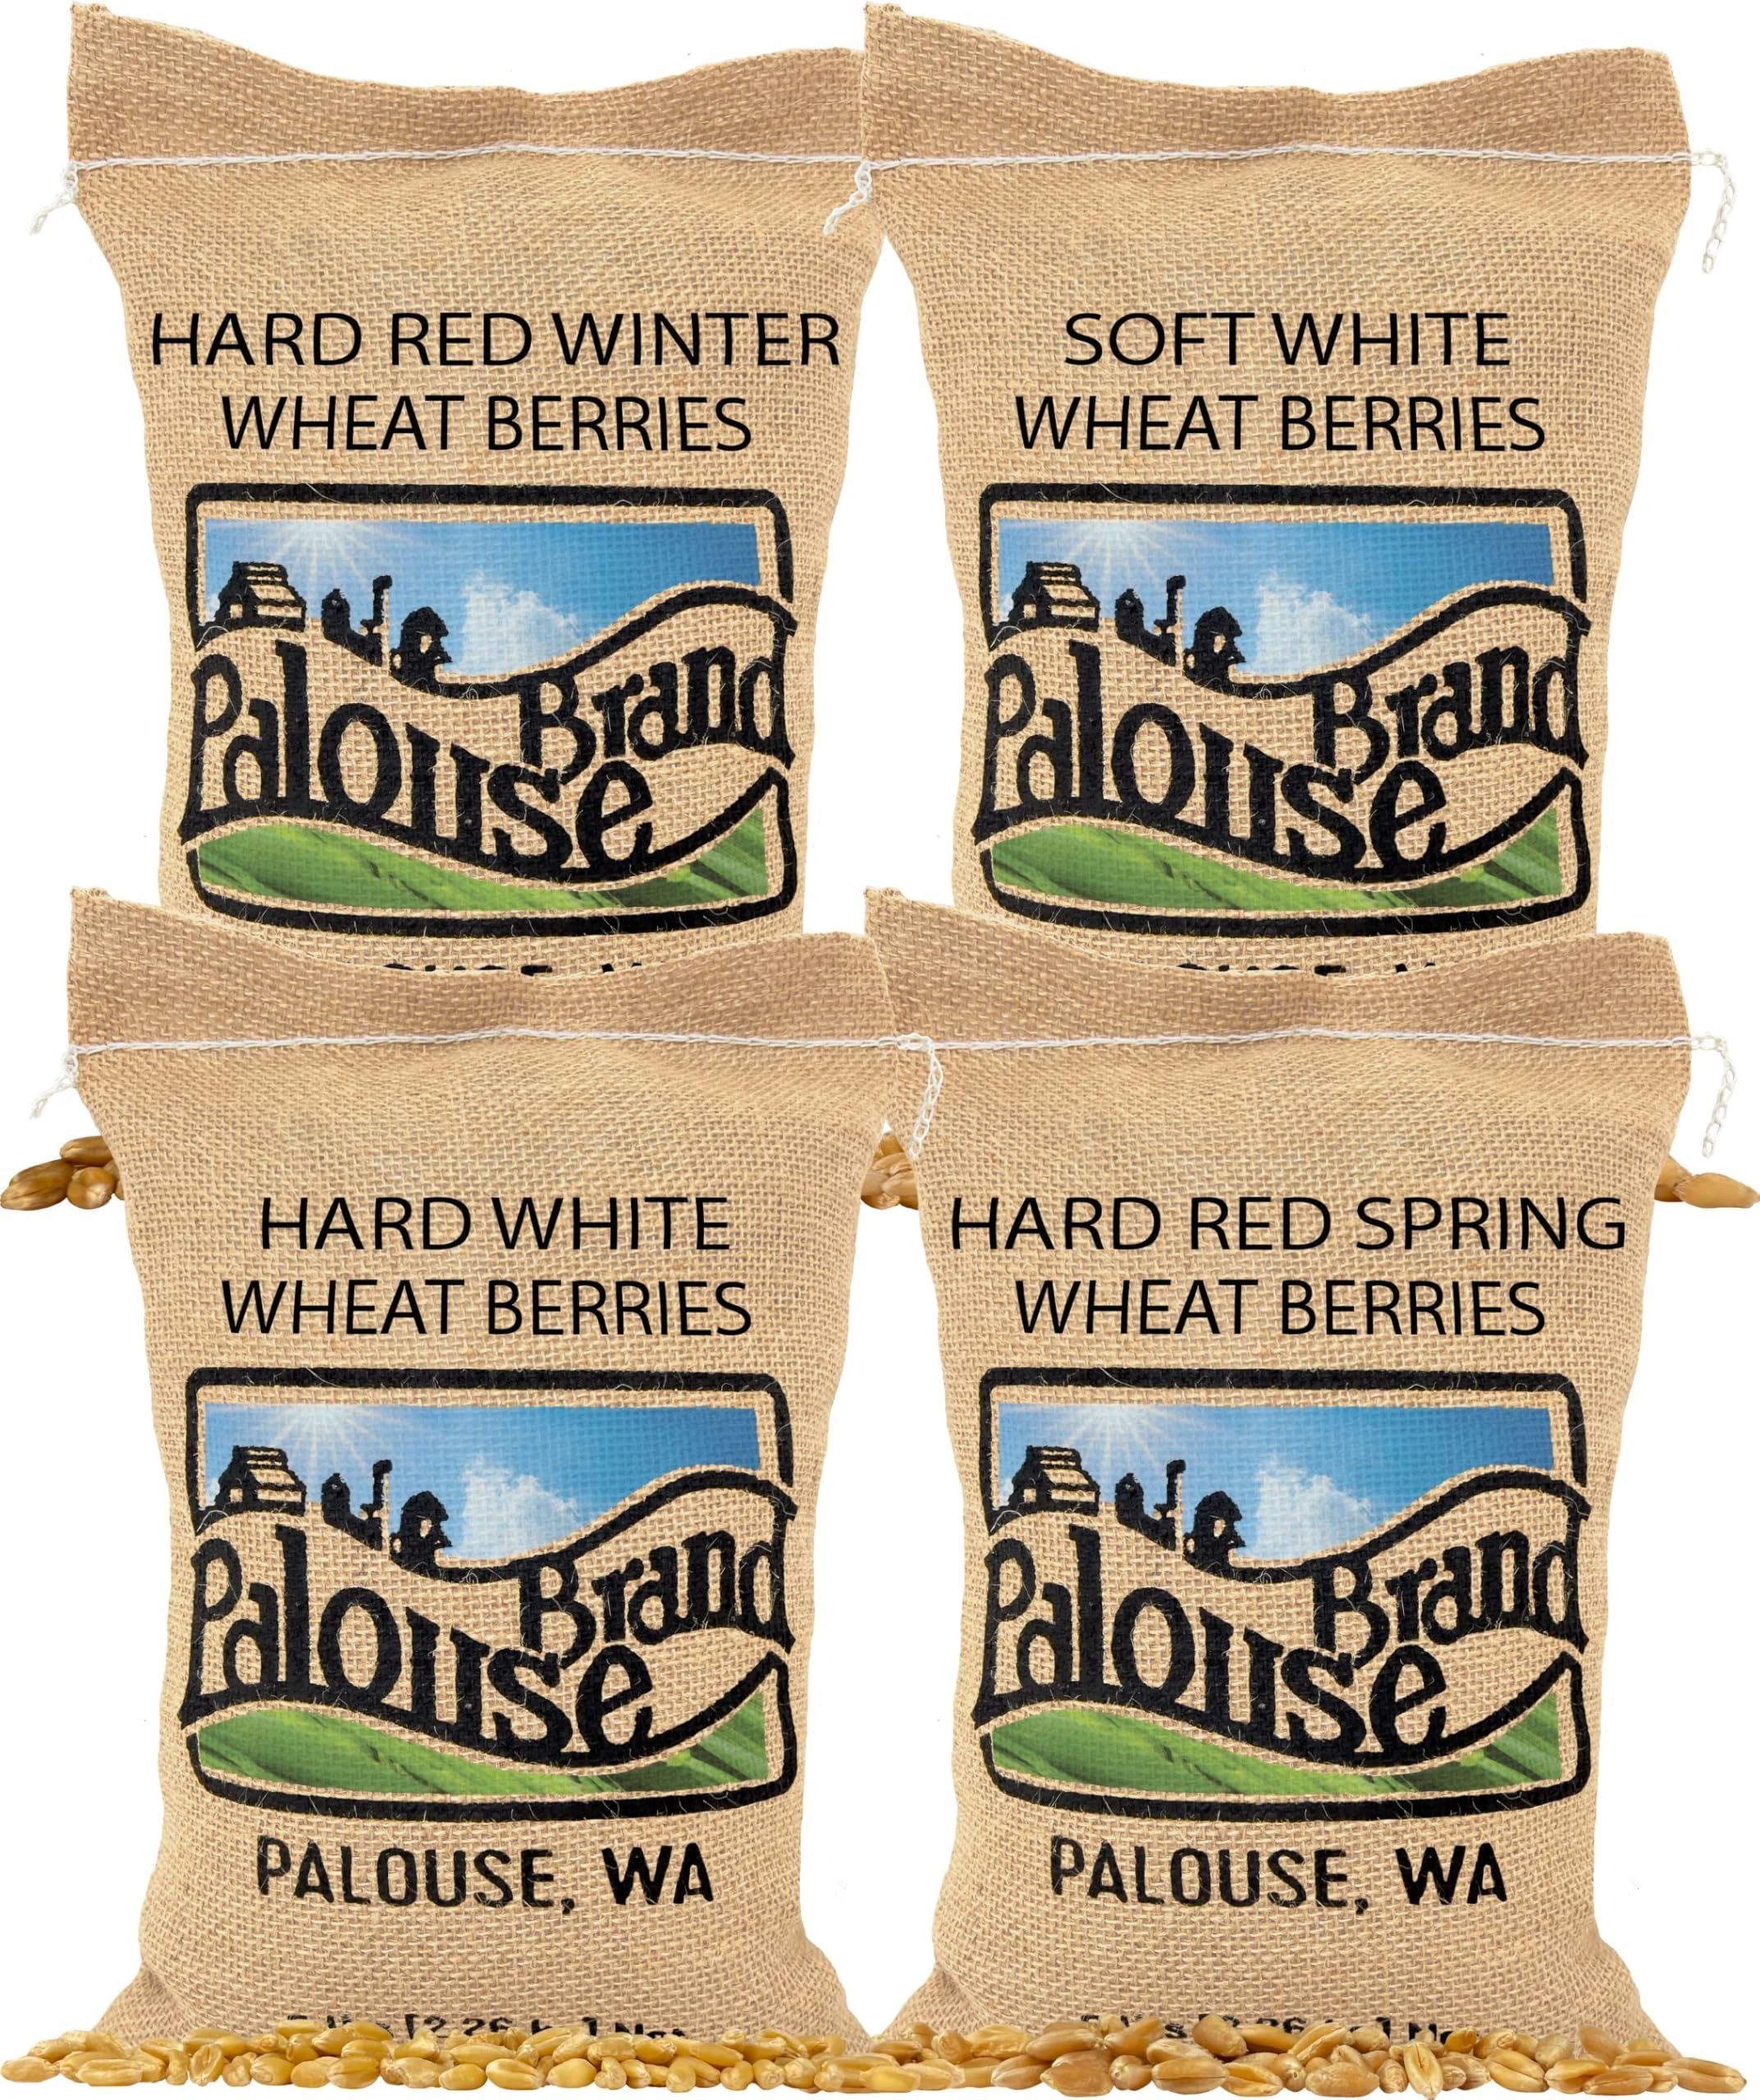
Item Name: Certified Glyphosate Residue Free | Hard Red Winter and Hard Spring | Soft White and Hard White Wheat Berries | 20 LBS | 100% Desiccant Free | Non-GMO Project Verified | Kosher Parve | USA Grown | Field Traced | (5 Pound, Pack of 4)
Bullet Point: CERTIFIED GLYPHOSATE RESIDUE FREE by the detox project.
Product Description: Pure & Natural Grains: Certified Glyphosate Residue-Free Wheat Berry Variety Pack Experience the exceptional quality and purity of our Certified Glyphosate Residue-Free wheat berries. This convenient pack includes four 5-pound bags, featuring a selection of premium USA-grown wheat varieties – Hard White, Soft White, Hard Red Spring, and Hard Red Winter. Grown with meticulous care, these wheat berries are 100% desiccant-free, Non-GMO Project Verified, and Kosher Parve, ensuring a natural and delicious addition to your pantry. We believe in transparency, which is why our grains are field-traced, so you know exactly where your food comes from. (5 Pound, Pack of 4) - Includes one 5-pound bag of each of the following: Certified Glyphosate Residue-Free | Hard White Wheat Berries (5 LBS): Known for its light color and mild, slightly sweet flavor. Intended Uses: Excellent for bread making (producing a softer crumb than hard red), tortillas, flatbreads, sprouting, and adding a chewy texture to salads and grain bowls. Certified Glyphosate Residue-Free | Soft White Wheat Berries (5 LBS): Characterized by its lower protein content and soft texture. Intended Uses: Ideal for pastries, cakes, cookies, crackers, and other baked goods where a tender crumb is desired. Also great for milling into softer flours. Certified Glyphosate Residue-Free | Hard Red Spring Wheat Berries (5 LBS): Prized for its high protein content and strong gluten development. Intended Uses: The go-to choice for hearty and chewy breads, bagels, pizza dough, and pasta. Its robust flavor adds depth to your baked goods. Certified Glyphosate Residue-Free | Hard Red Winter Wheat Berries (5 LBS): Also high in protein, with a slightly milder flavor than Hard Red Spring. Intended Uses: Versatile for bread making, general-purpose flour, and milling. Often used in blends to achieve desired protein levels and textures in various baked goods. Key Features: Certified Glyphosate Residue-Free: Grown without the use of glyphosate, for your peace of mind. 100% Desiccant Free: Naturally harvested and dried, without the use of chemical desiccants. Non-GMO Project Verified: Made with ingredients that meet the rigorous standards of the Non-GMO Project. Kosher Parve: Suitable for those following Kosher dietary guidelines. USA Grown: Proudly grown and harvested in the United States. Field Traced: Know the origin of your grains through our transparent sourcing practices. Nutrient-Rich: A great source of fiber, protein, and essential nutrients. Versatile Pack: Offers a variety of wheat berries to suit all your baking and cooking needs. Why Choose Our Wheat Berry Variety Pack? This convenient variety pack allows you to explore the unique characteristics of different wheat berries, ensuring you have the perfect grain for every recipe. Our commitment to quality, purity, and sustainable practices means you can enjoy natural, delicious grains with confidence. Elevate your baking and cooking with the inherent goodness of our certified glyphosate residue-free wheat berries.
Value: 320.0
Unit: Ounce

Price: 59.95